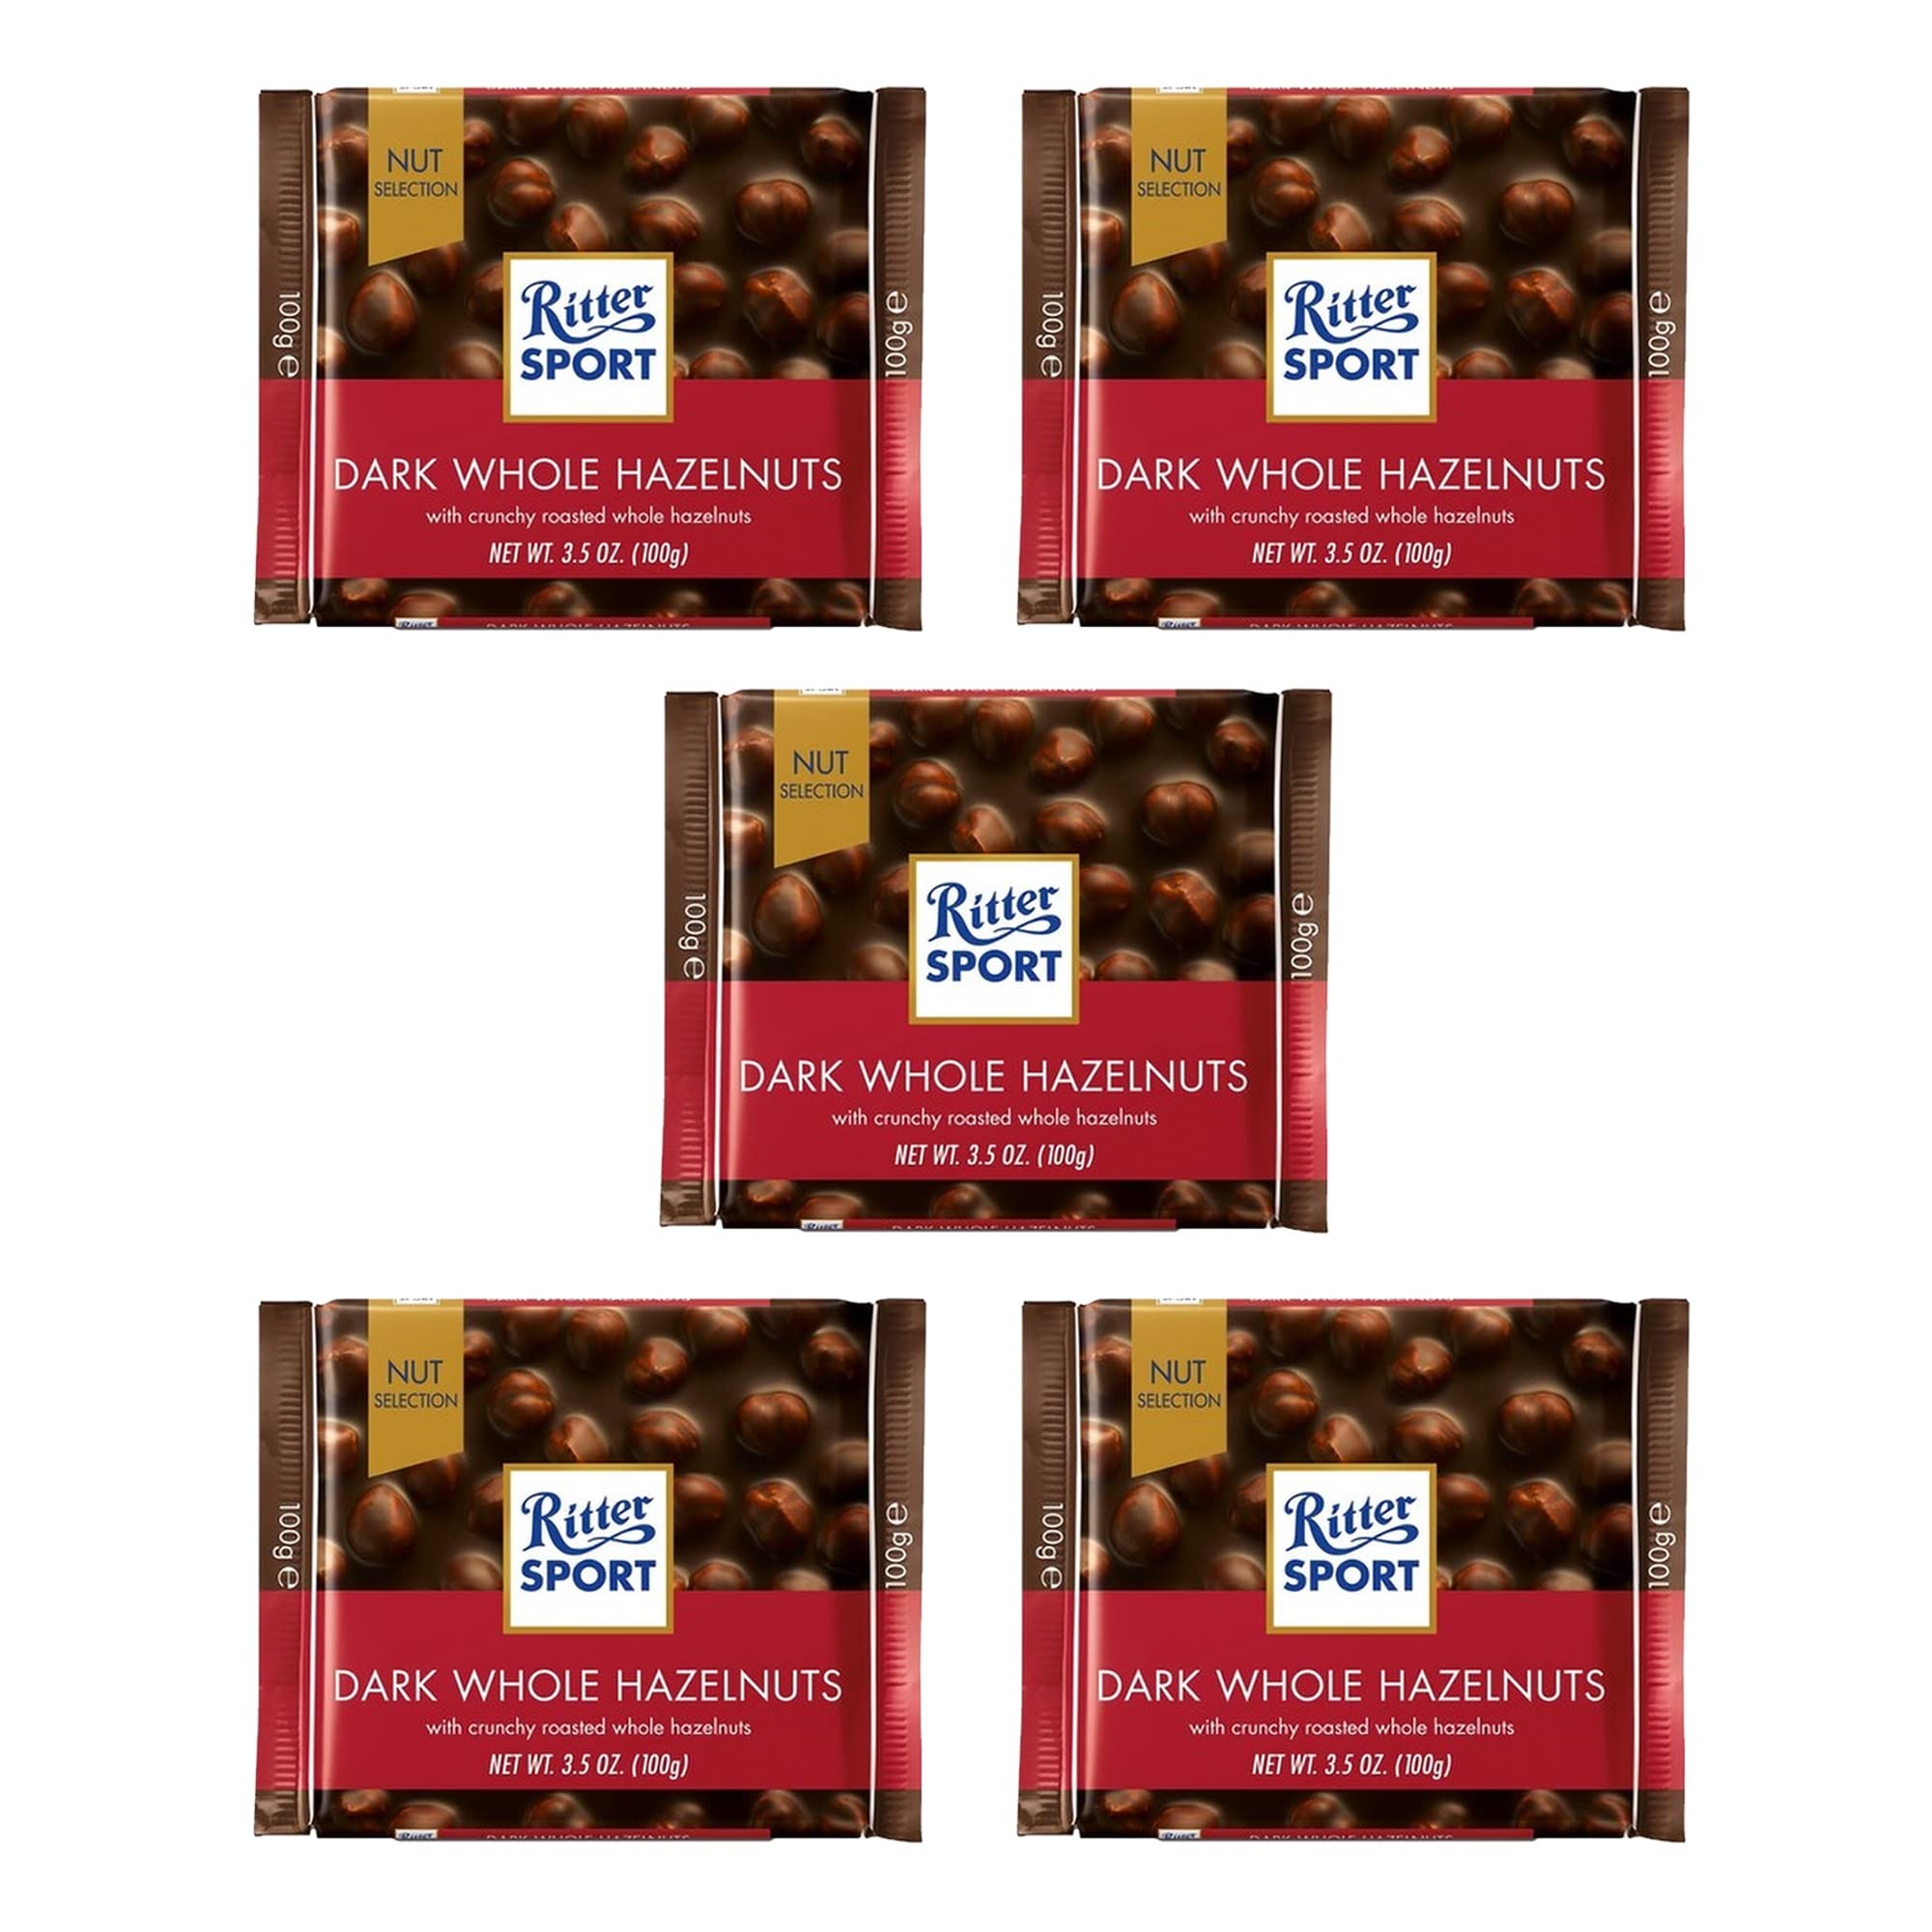
Item Name: Ritter Sport 100g - Pack of 5 - (Dark Whole Hazelnuts)
Value: 17.6
Unit: Ounce

Price: 27.735